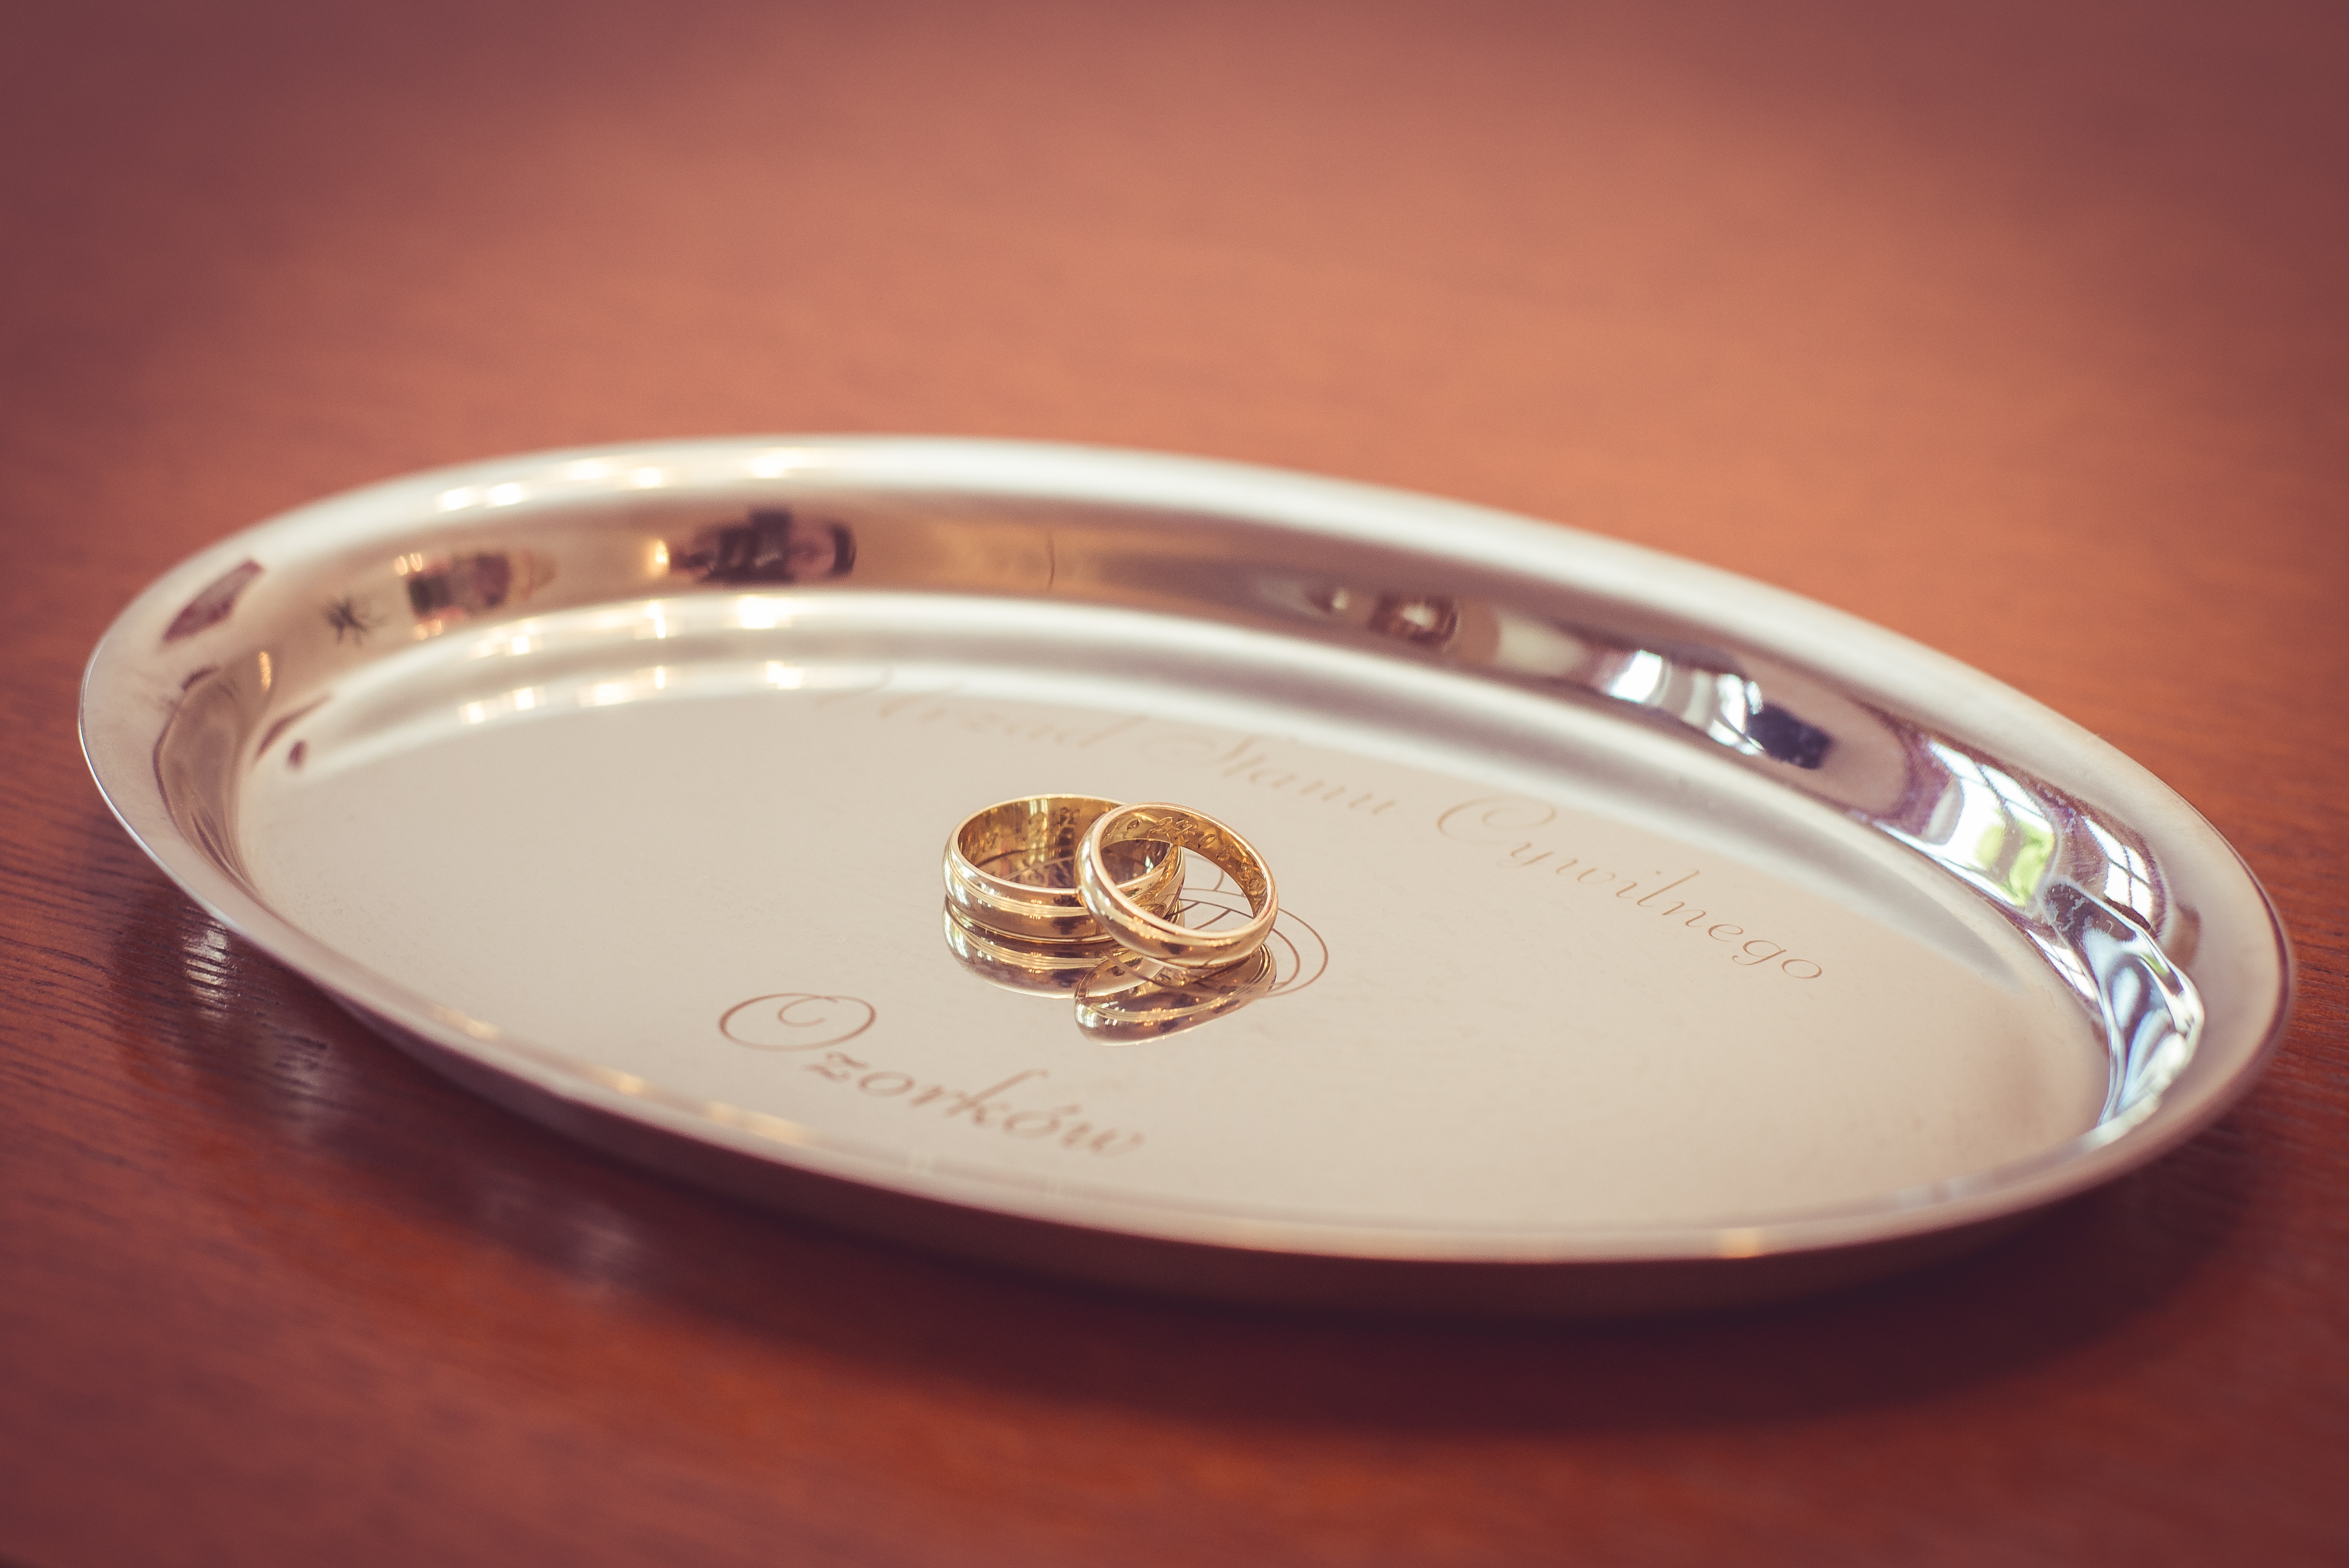
metal, wedding, material, jewellery, silver, platter, shape, wedding rings, para, dishware, platinum, fashion accessory, civil marriage